Reno–Tahoe International Airport

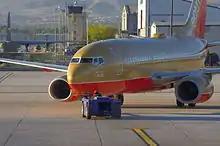
A Southwest Airlines Boeing 737-700 being pushed back

Reno–Tahoe International Airport provides two concourses designated B and C with an overall 23 jet bridge gates.